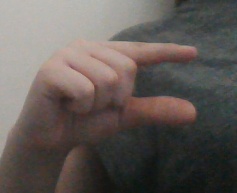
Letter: dal